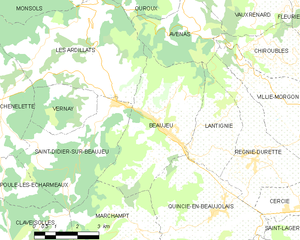
Carte des communes françaises